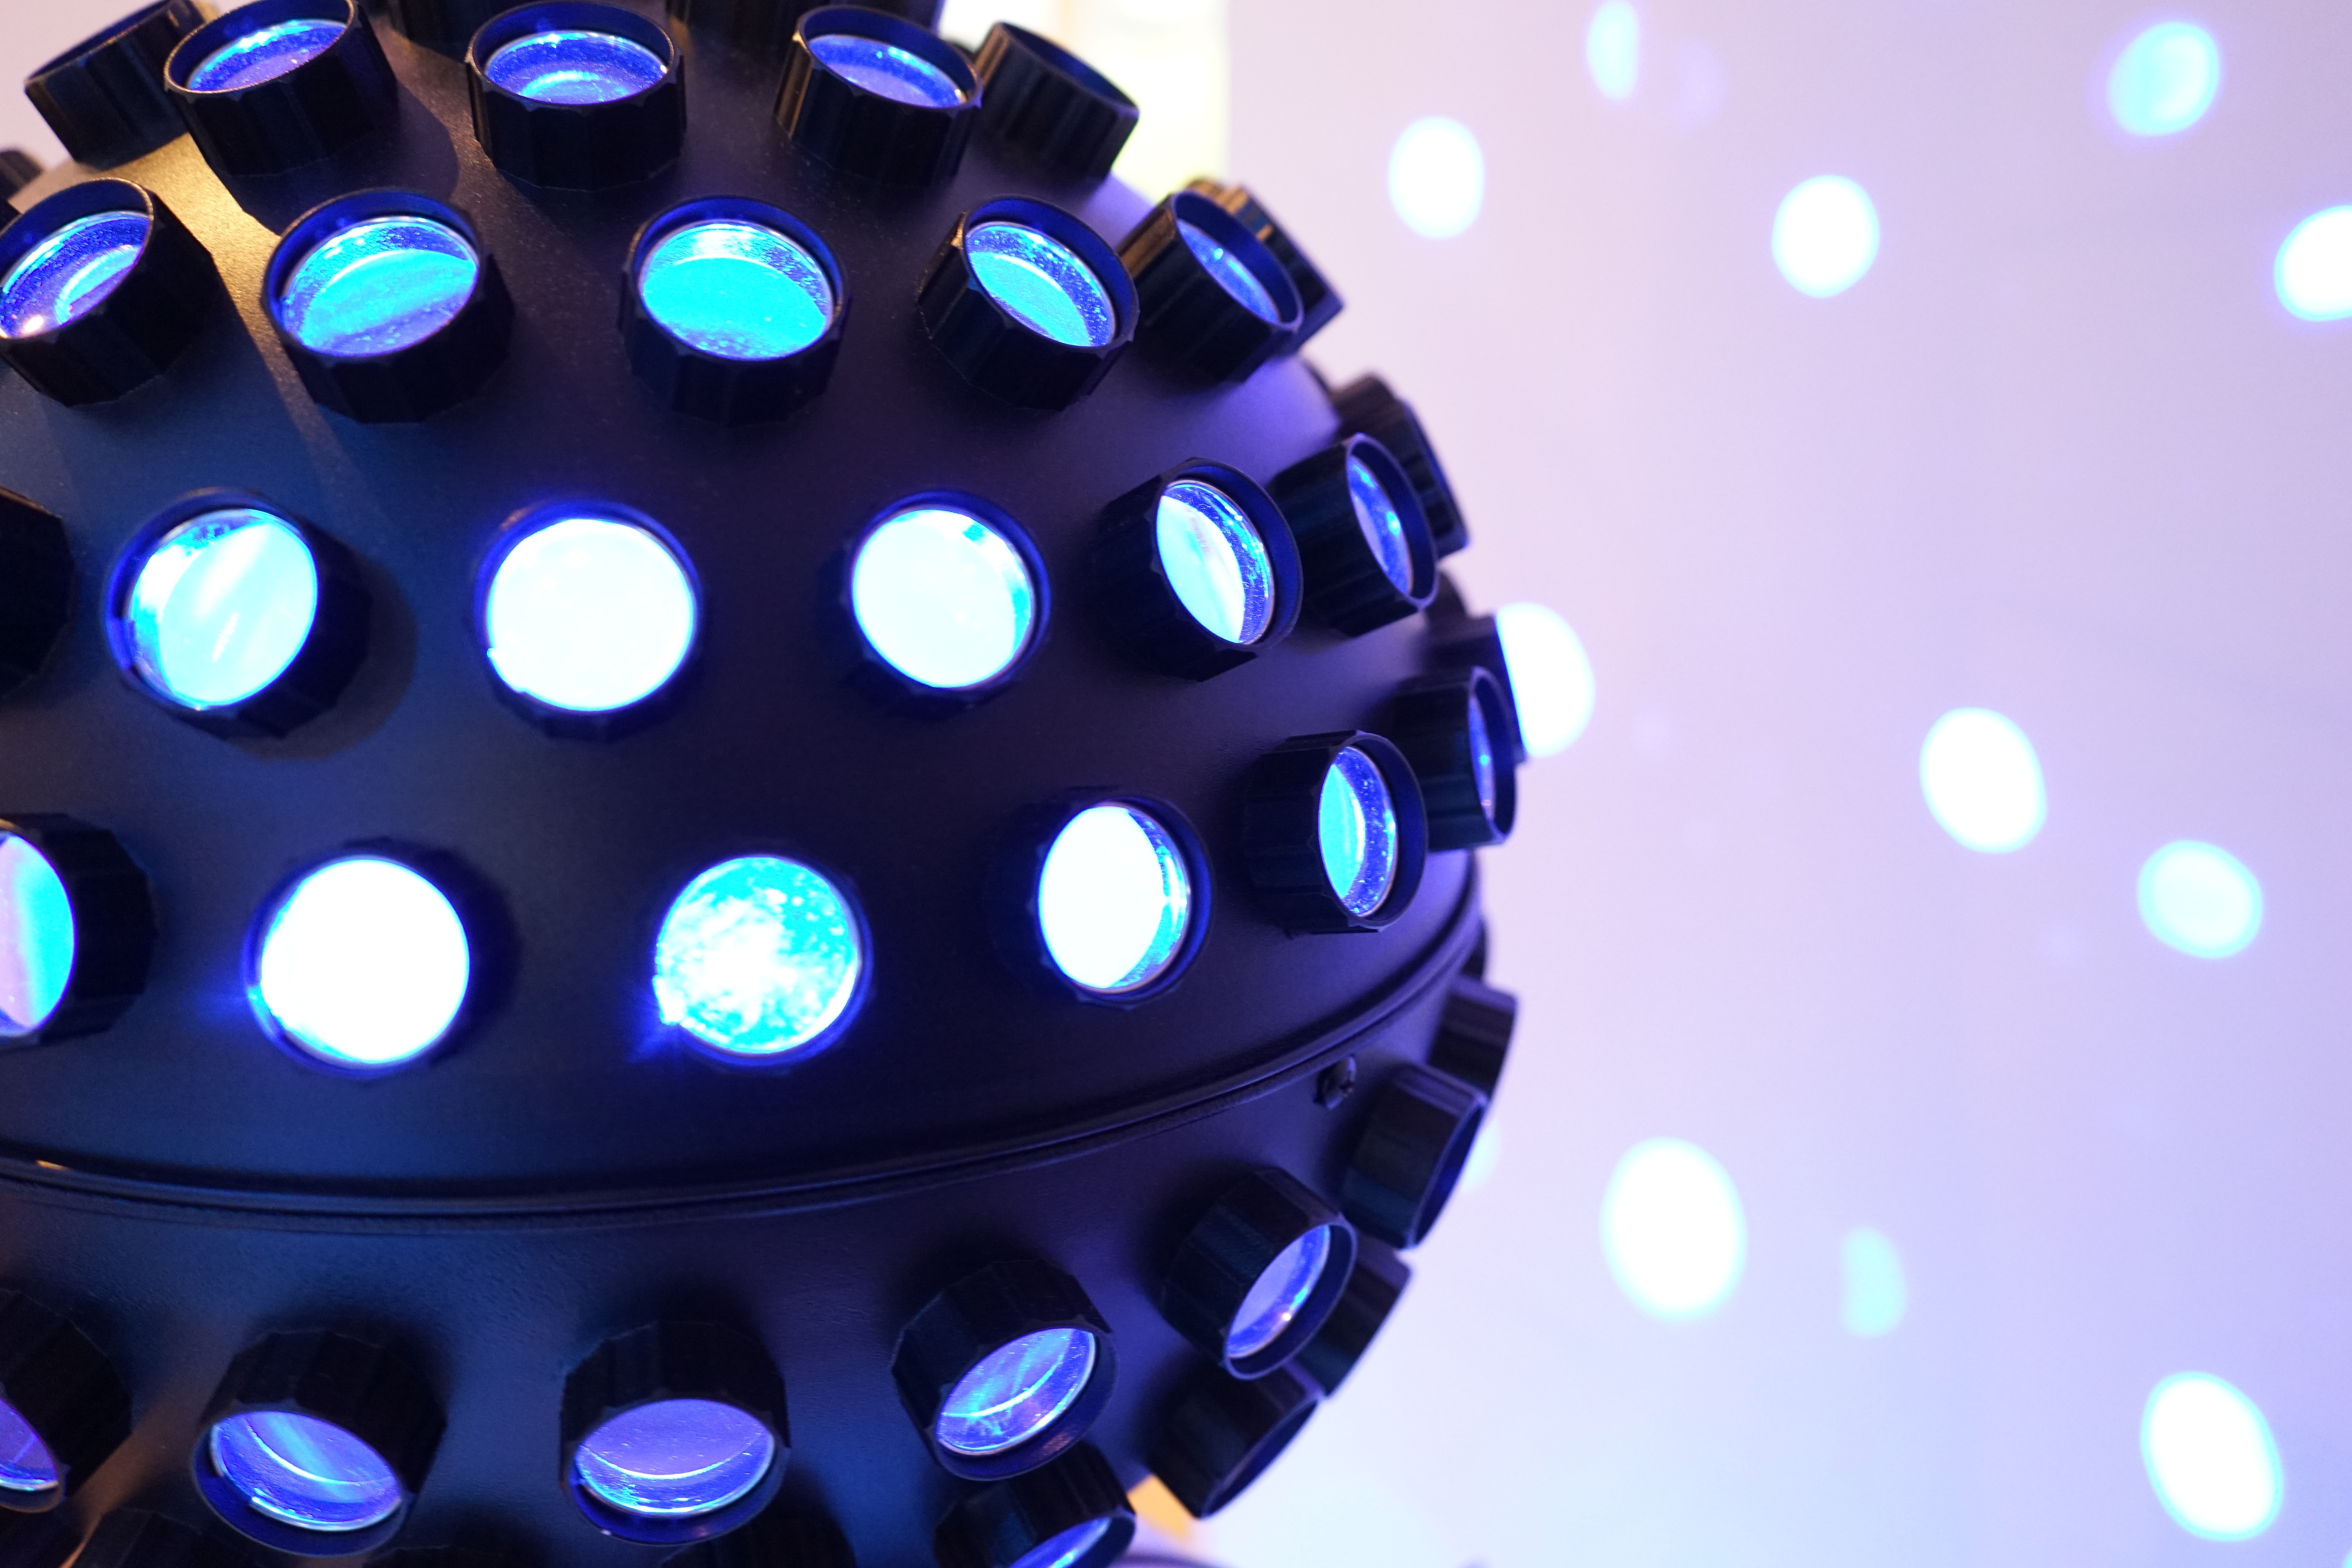
light, color, blue, lighting, circle, illuminated, design, bright, sphere, shape, disco